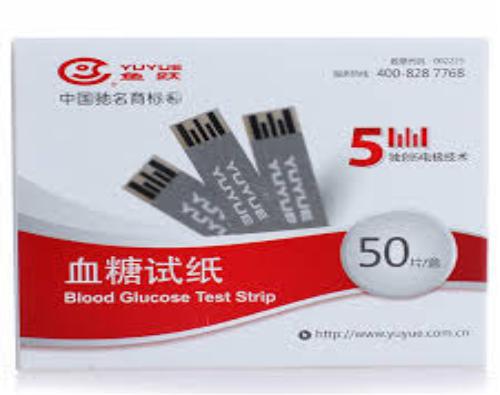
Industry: Medical